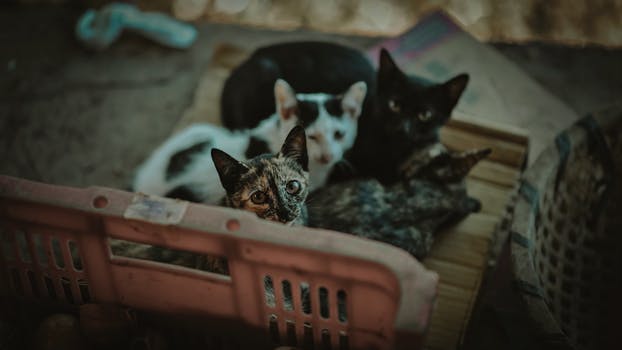
Label: No Watermark